Seattle Mariners

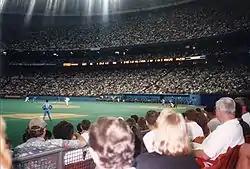
Inside the Kingdome (1977–June 1999)

The first home run in team history was hit on April 10, 1977, by designated hitter Juan Bernhardt.